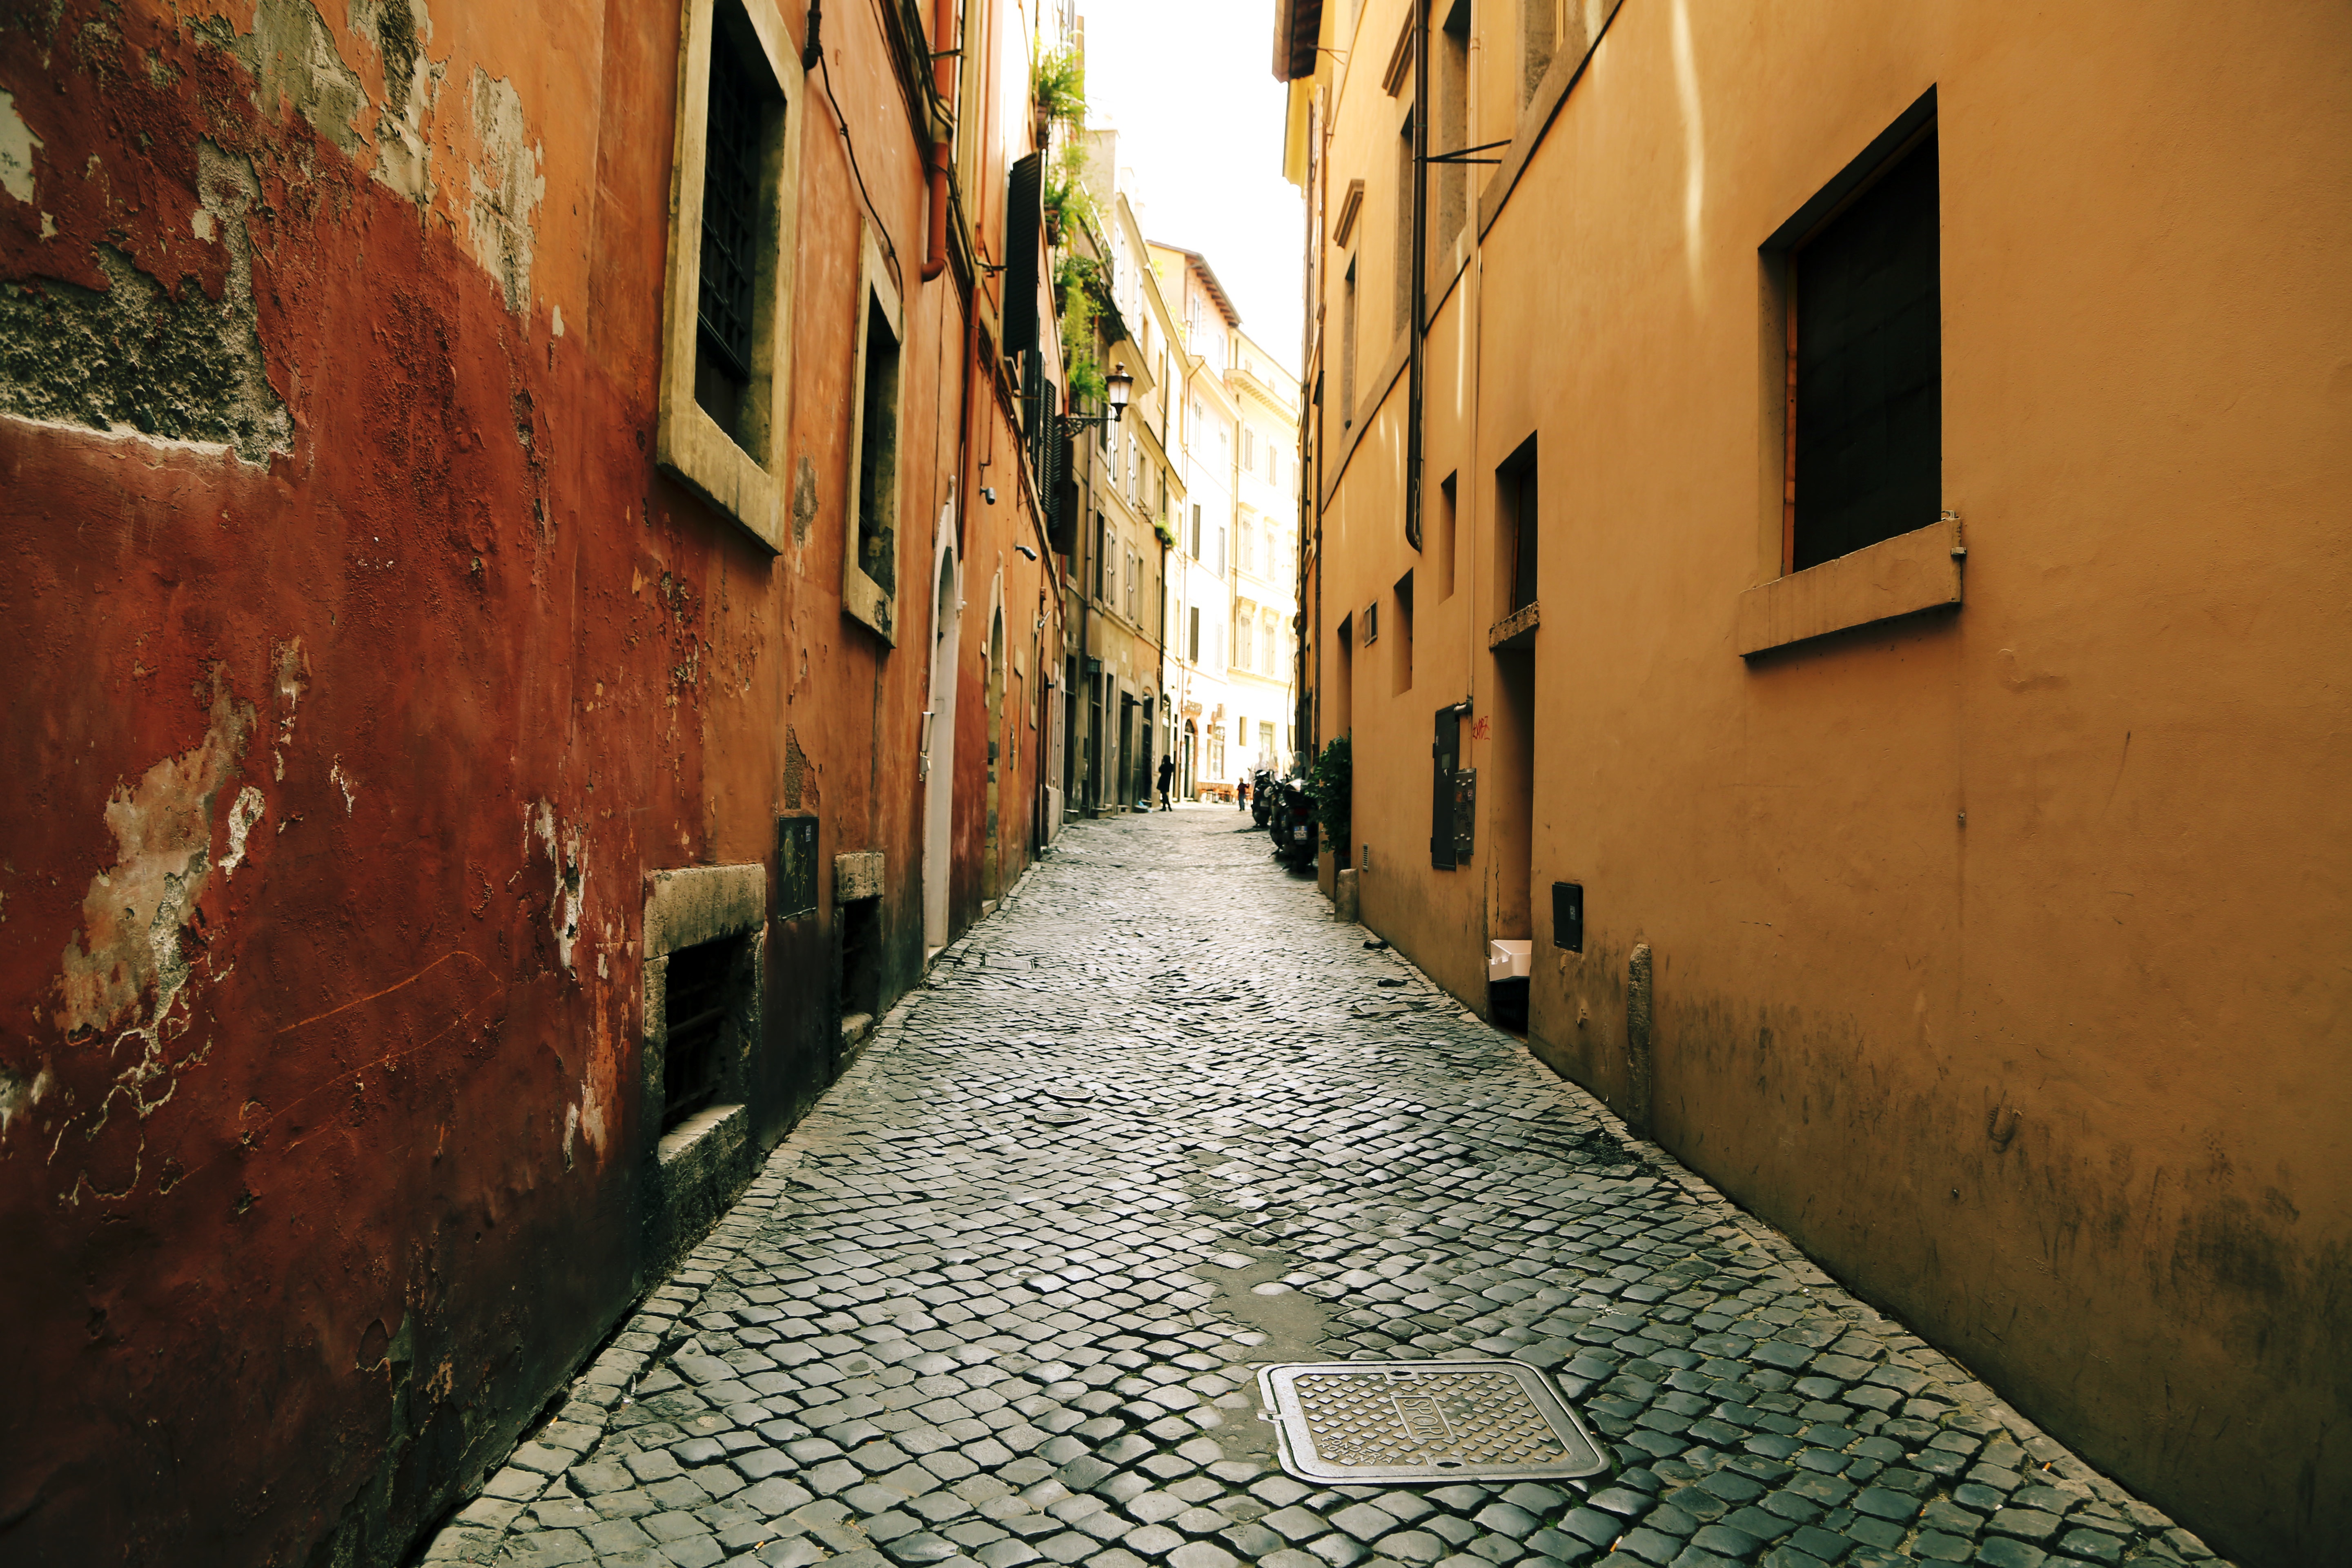
road, street, town, alley, cobblestone, city, wall, rustic, narrow, village, color, lane, waterway, infrastructure, neighbourhood, road surface, urban area, ancient history, human settlement